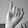
ASL letter: I